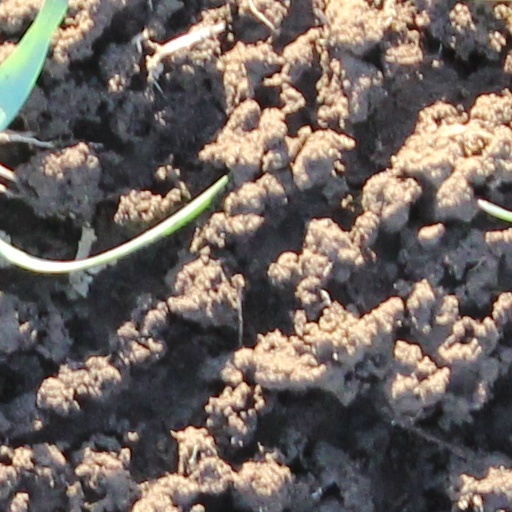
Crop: wheat